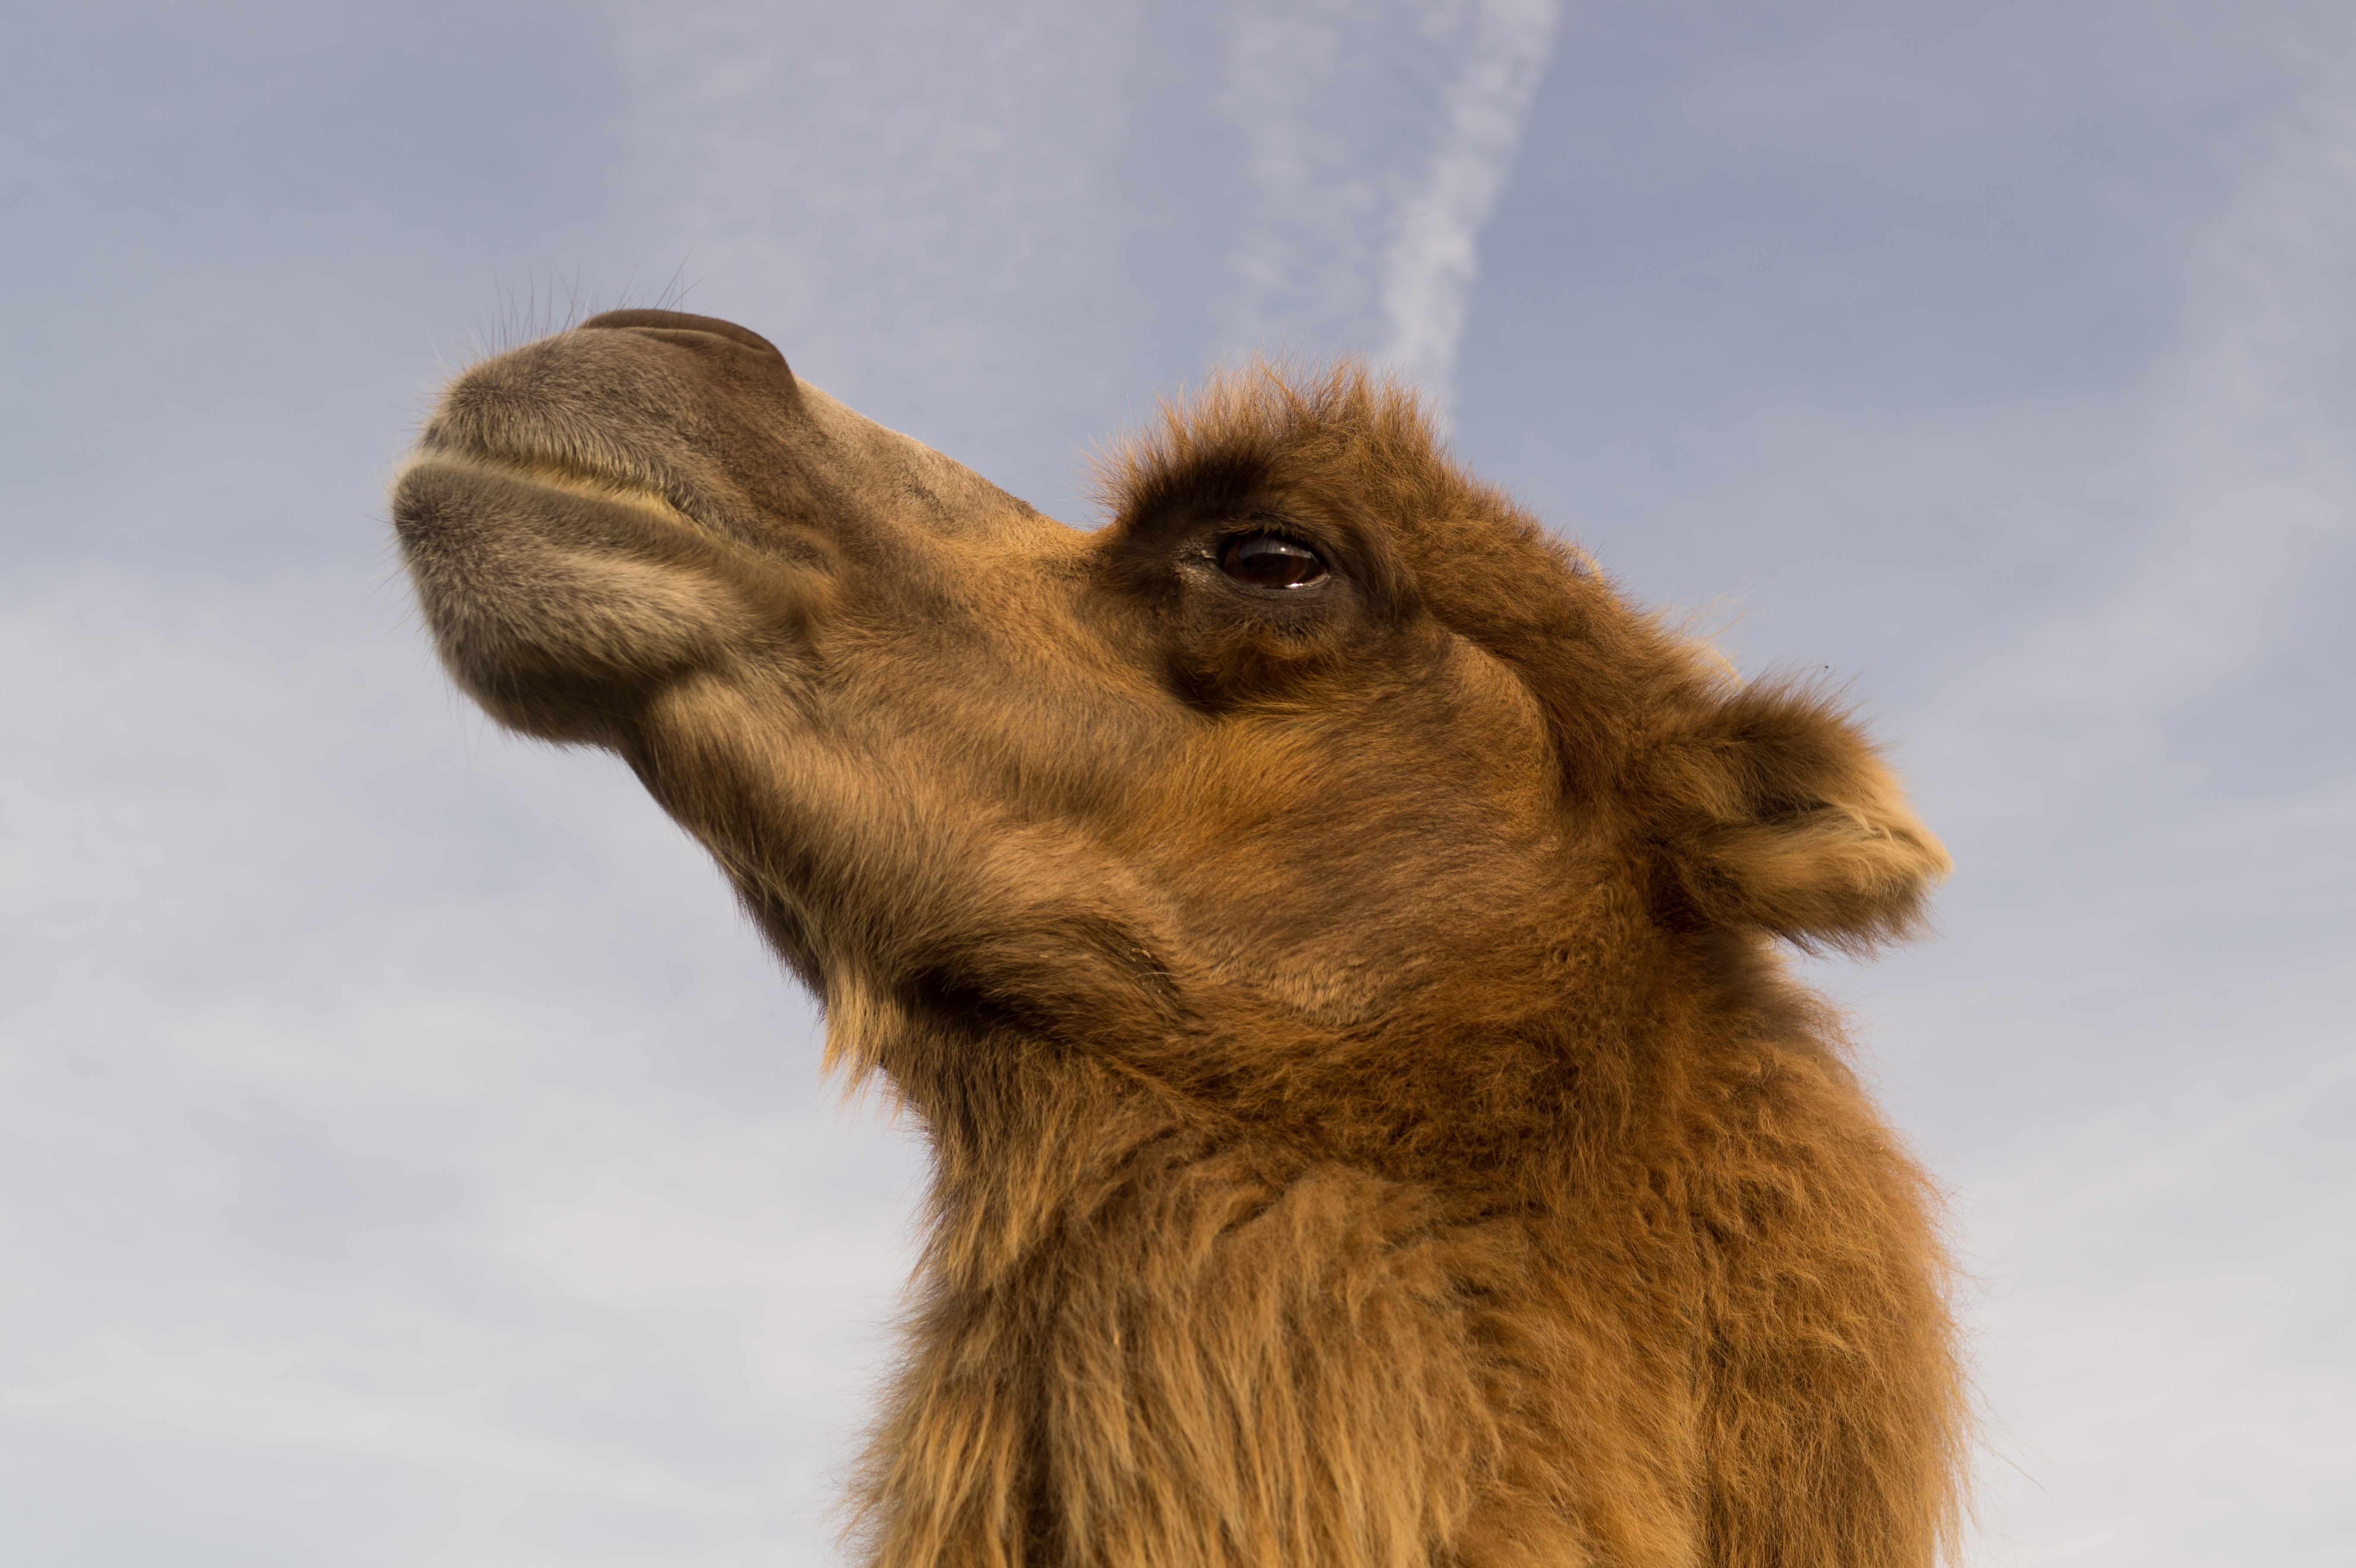
wilderness, animal, wildlife, wild, zoo, camel, africa, mammal, fauna, close up, vertebrate, camel like mammal, arabian camel